Starlite Terrace

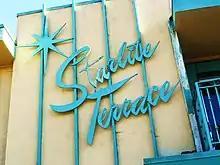
Lettering on the building.

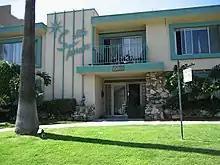
Starlite Terrace Apartments, Sherman Oaks, view from the street.

Starlite Terrace is a contemporary novel in four stories about the American film milieu written by Patrick Roth, published by Seagull Books in 2012.